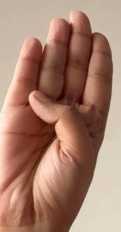
ASL sign: B